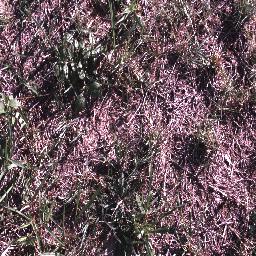
Label: negative